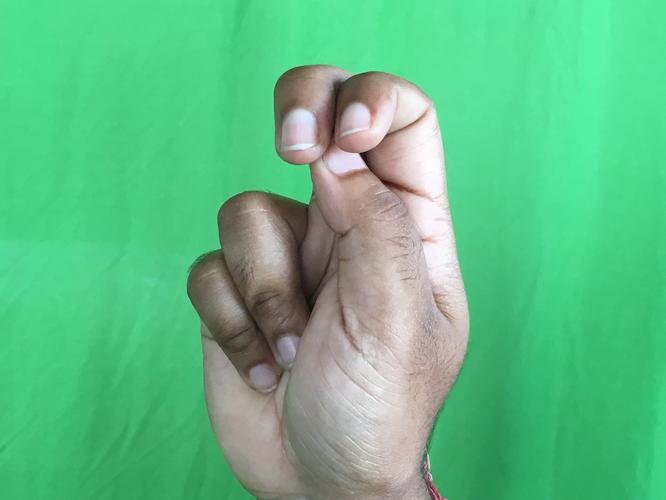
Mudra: Katakamukha_2
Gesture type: single_hand